Armoni Brooks

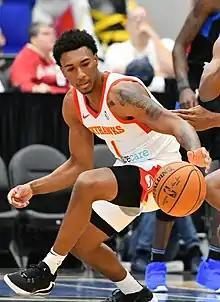
Brooks with the College Park Skyhawks in 2019

After going undrafted in the 2019 NBA draft, Brooks played with the Washington Wizards in the 2019 NBA Summer League. In August 2019, he signed with the Atlanta Hawks, but was waived on October 18. He was subsequently rostered on the Hawks' NBA G League affiliate, the College Park Skyhawks. On January 24, 2020, Brooks scored a career-high 38 points against the Lakeland Magic and four days later, he scored 32 points against the Rio Grande Valley Vipers. Throughout the season, he averaged 10.7 points and 3.4 rebounds for the Skyhawks.